Indian River County Library System

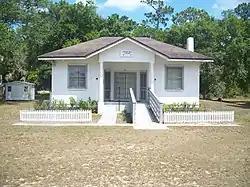
Marian Fell Library

Library cards are free to Indian River County residents and property owners with proof of identification. Library cards for children and youths ages 16 and under must be co-signed by a parent or guardian. Library cards are valid for two years from the cardholder's birthdate, and the cardholder must renew his/her privilege in person. Non-resident cards are $10 for 3 months, $20 for 6 months, or $30 for one year. With a valid library account, patrons may borrow: